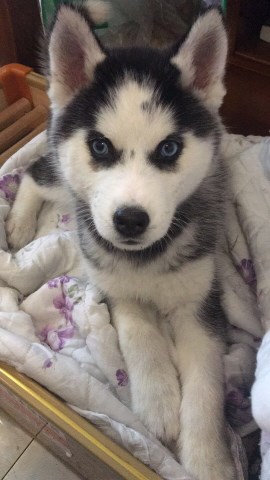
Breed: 1160-n000003-Siberian_husky